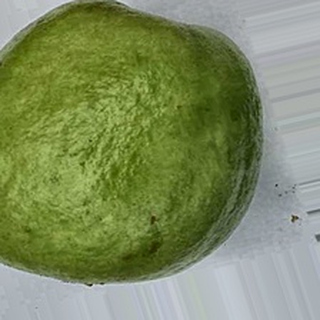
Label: healthy_guava